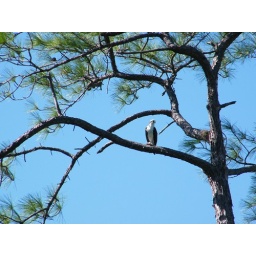
osprey perched in a pine tree